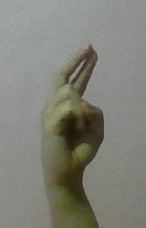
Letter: zay